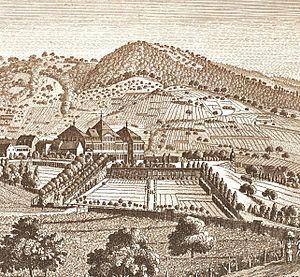
Le titre de Prince de Linange a été créé par l'empereur romain germanique Joseph II, qui a élevé Carl Friedrich Wilhelm, comte de Leiningen-Dagsburg-Hardenburg au rang de Reichsfürst le 3 juillet 1779.